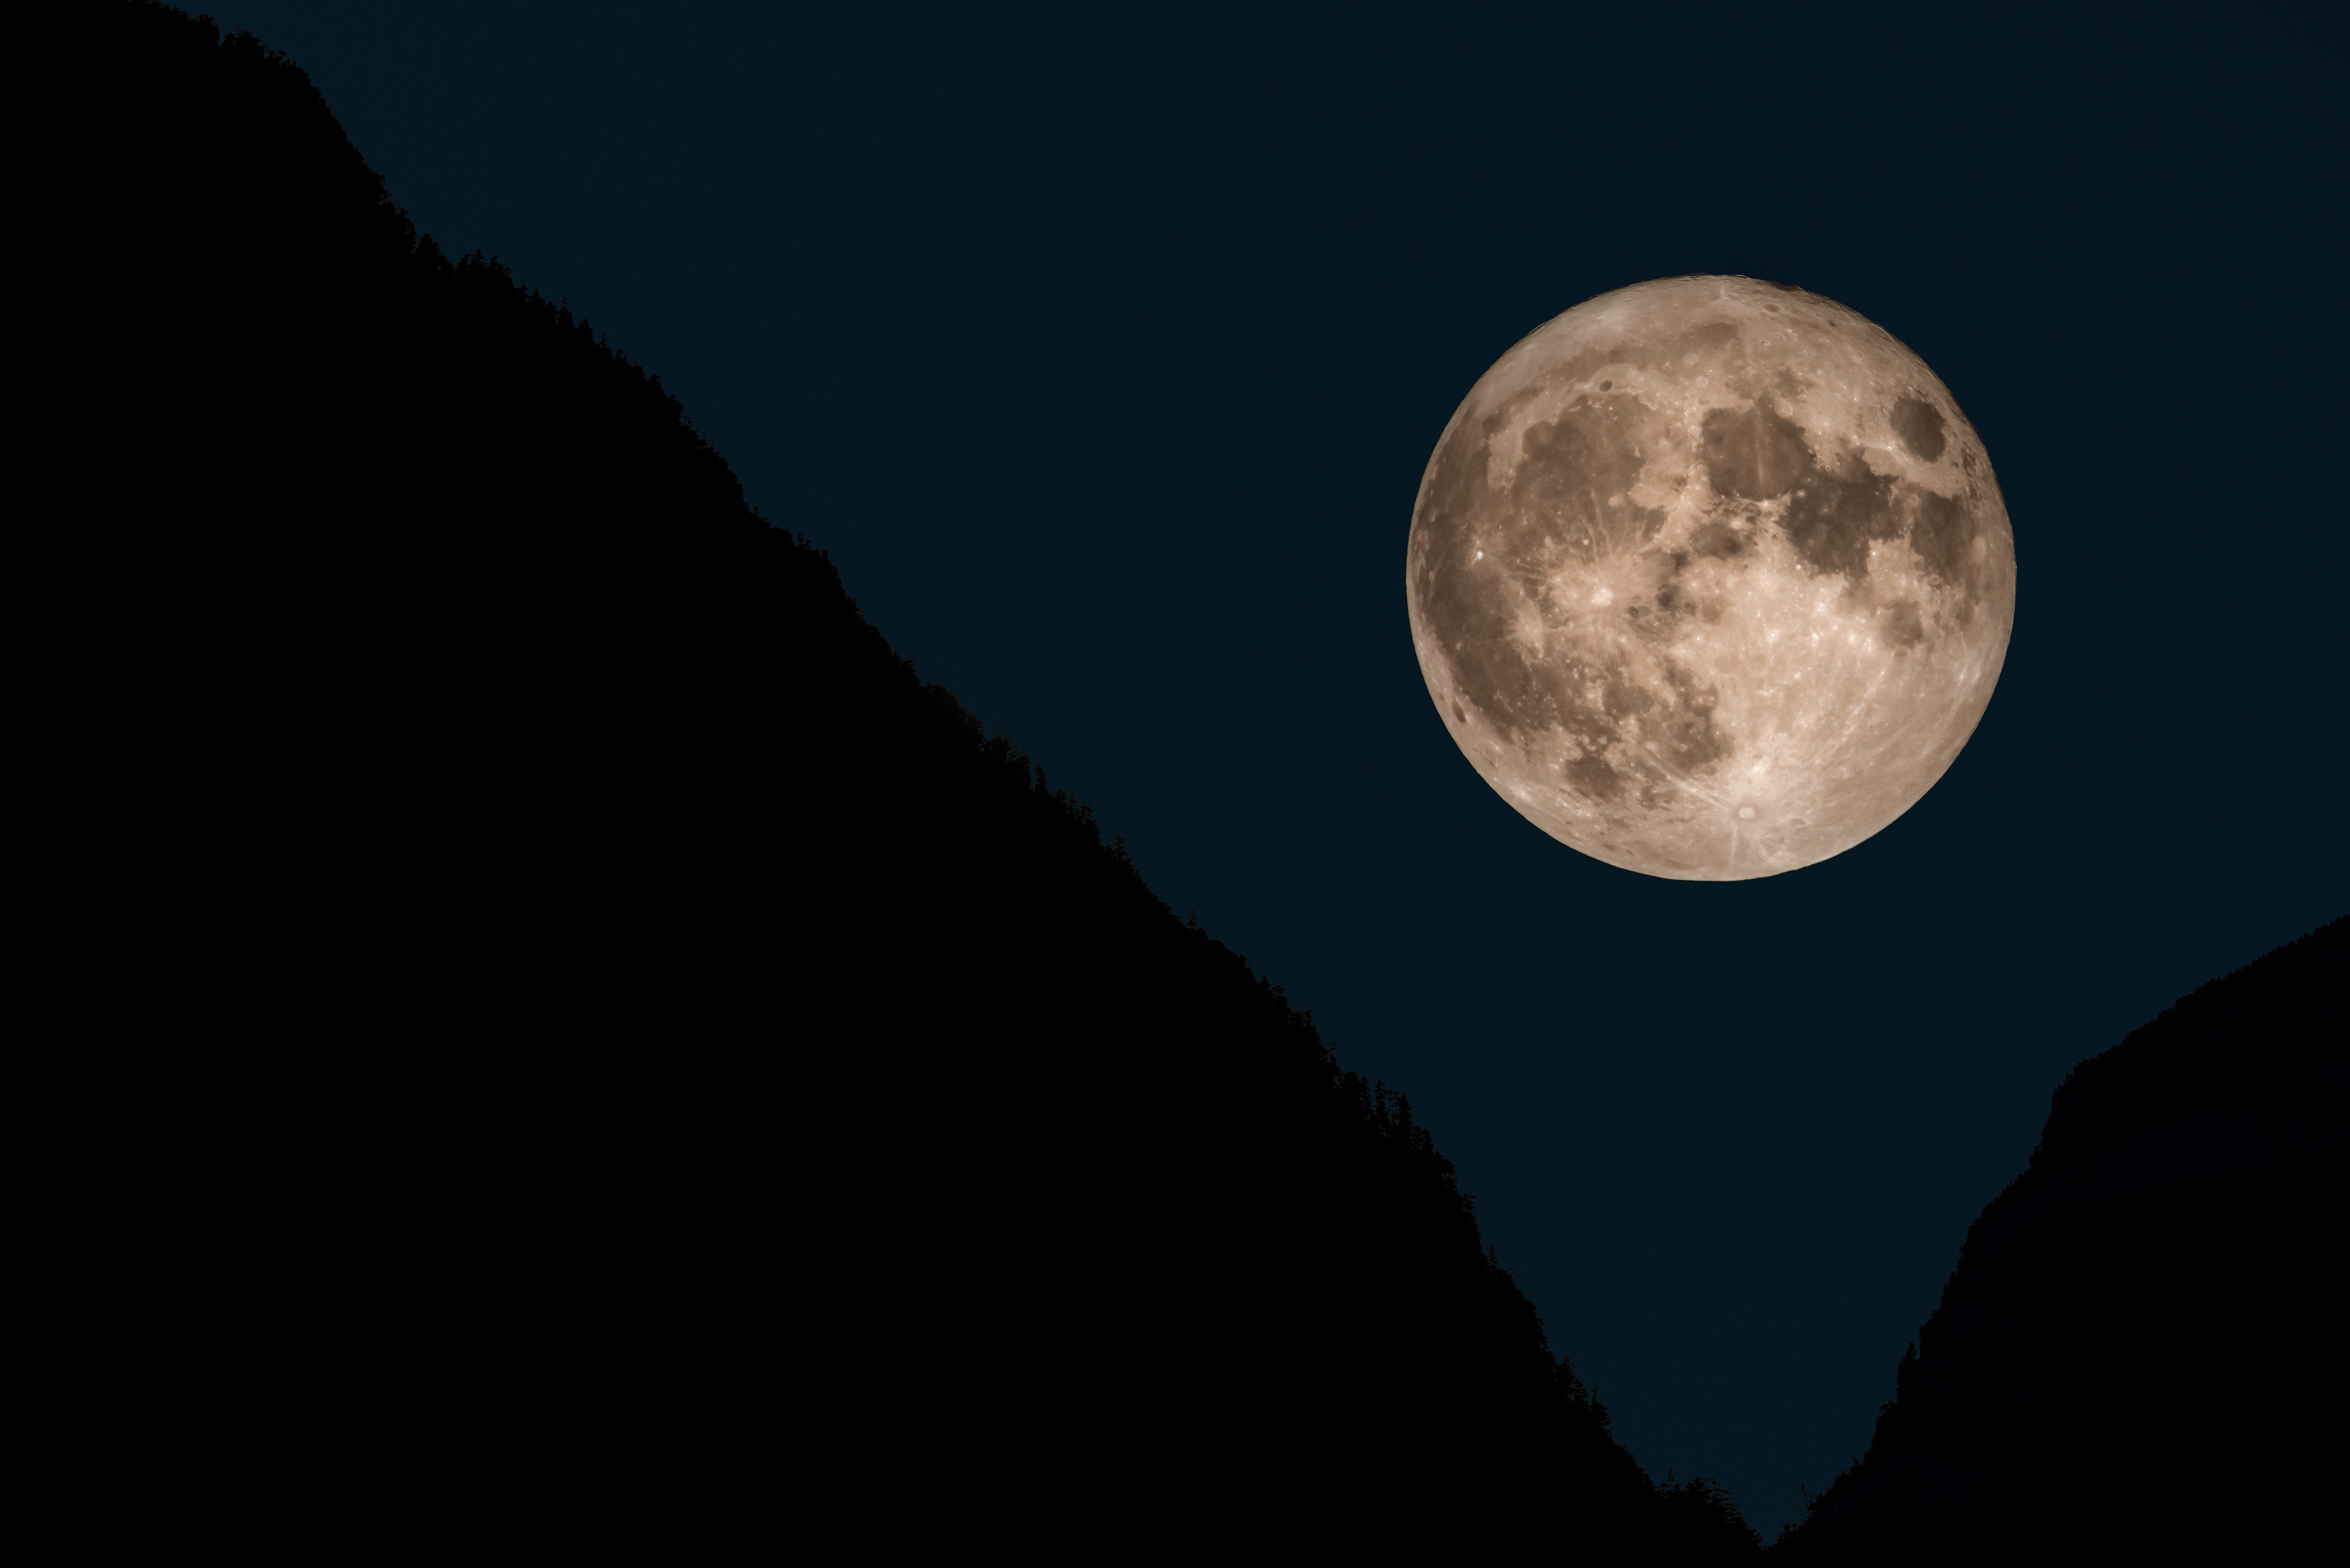
outdoor, mountain, sky, night, atmosphere, valley, darkness, moon, full moon, moonlight, astronomy, mountainside, fullmoon, supermoon, midnight, perigee, screenshot, astronomical object, celestial event